Buda Castle

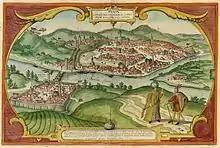

After the Battle of Mohács, the medieval Kingdom of Hungary collapsed. The Ottoman Turks occupied the evacuated town on 11 September 1526. Although Buda was sacked and burned, the Royal Palace was not damaged. Sultan Suleiman the Magnificent carried away all the bronze statues (the Hunyadis, Pallas Athene and Hercules) with him to Constantinople. The statues were destroyed there in a rebellion a few years later. The Sultan also took many volumes from the Bibliotheca Corviniana.